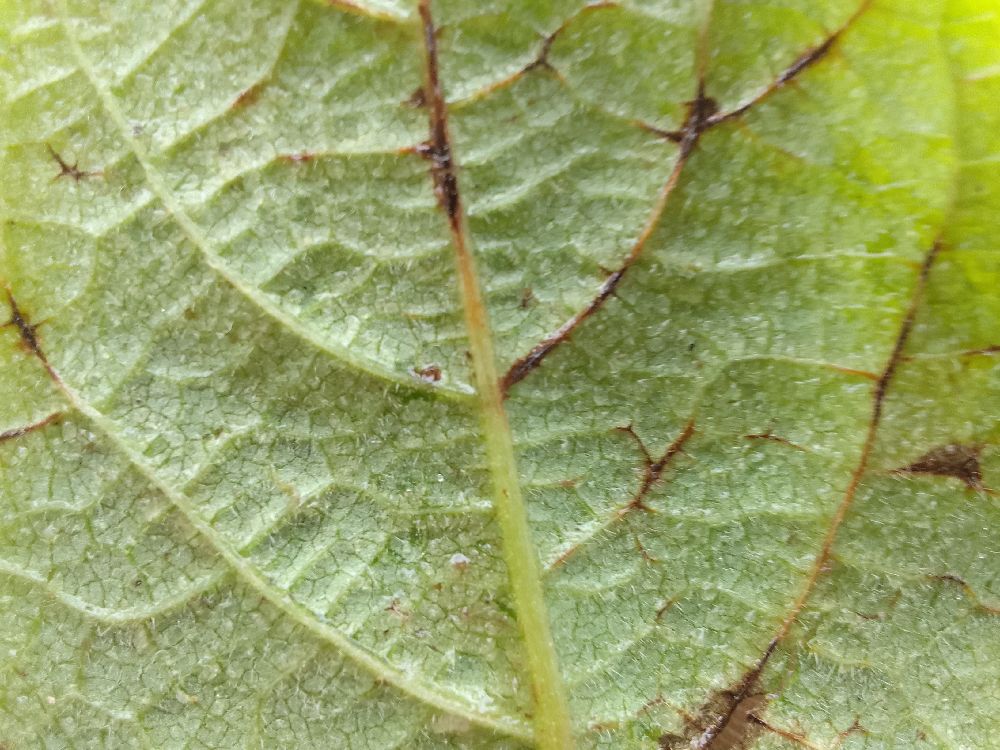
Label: anthracnose